Ruth Escobar

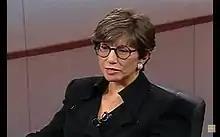

Maria Ruth dos Santos Escobar, known professionally as Ruth Escobar (March 31, 1935 – October 5, 2017) was a Portuguese-born Brazilian film and television actress, businesswoman, and politician. A prominent icon in Brazilian theater, Escobar was one of the country's leading cultural producers and activists for the arts.